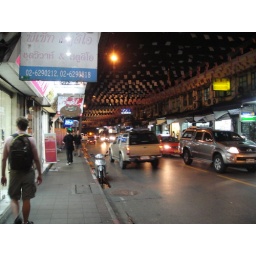
streets of bangkok near kao son road